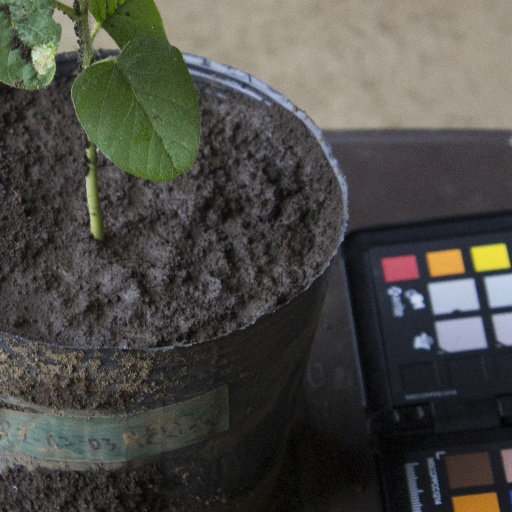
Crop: soybean